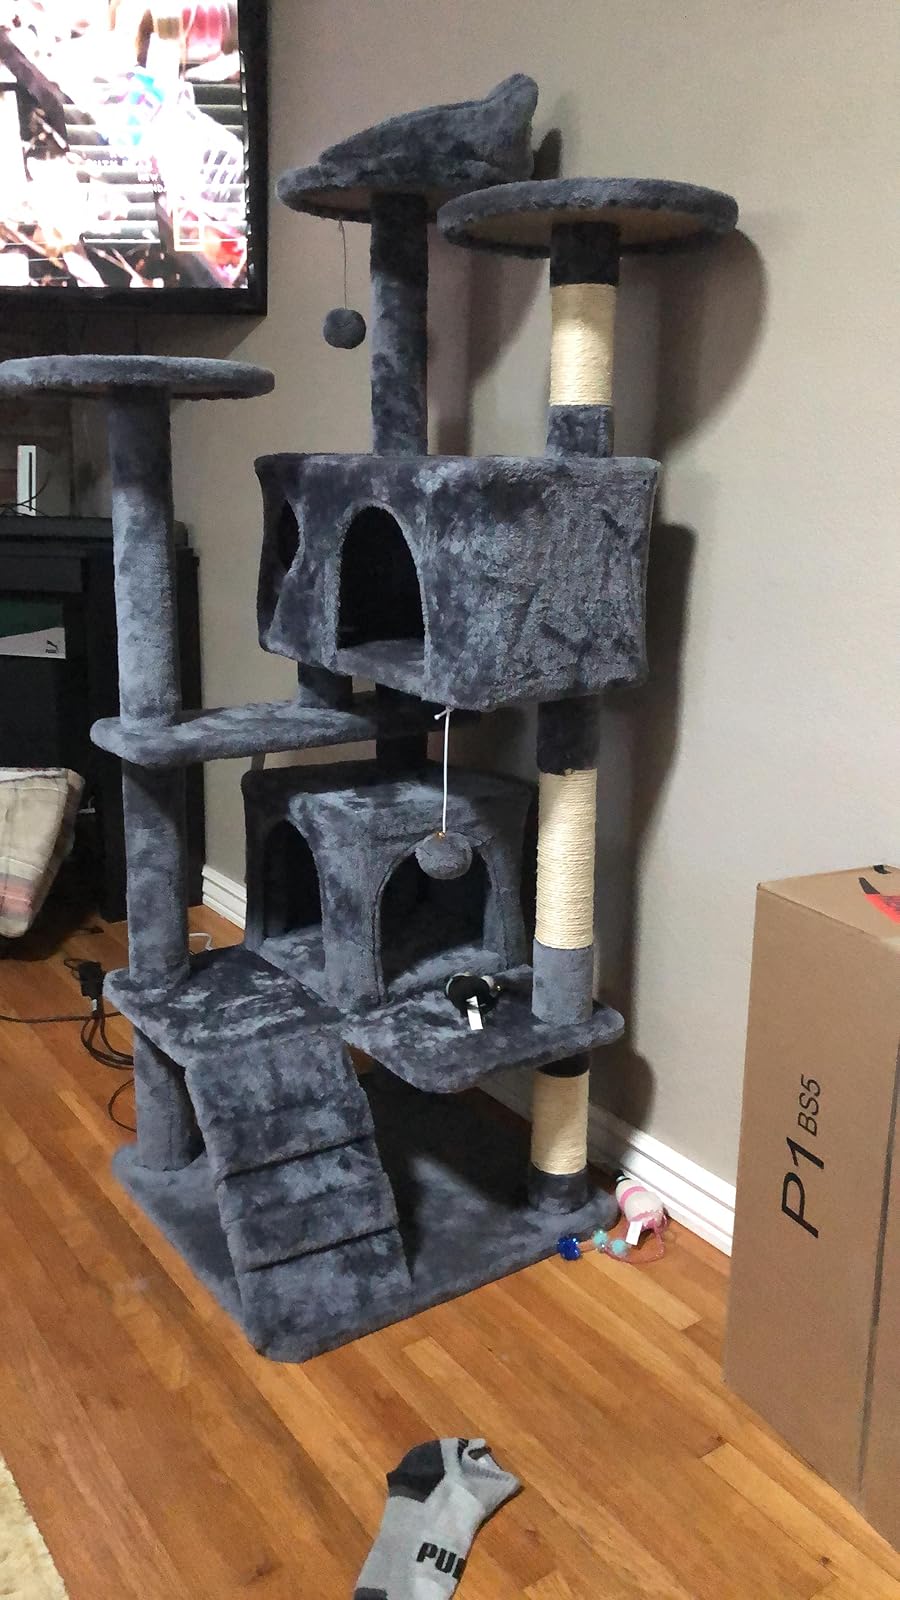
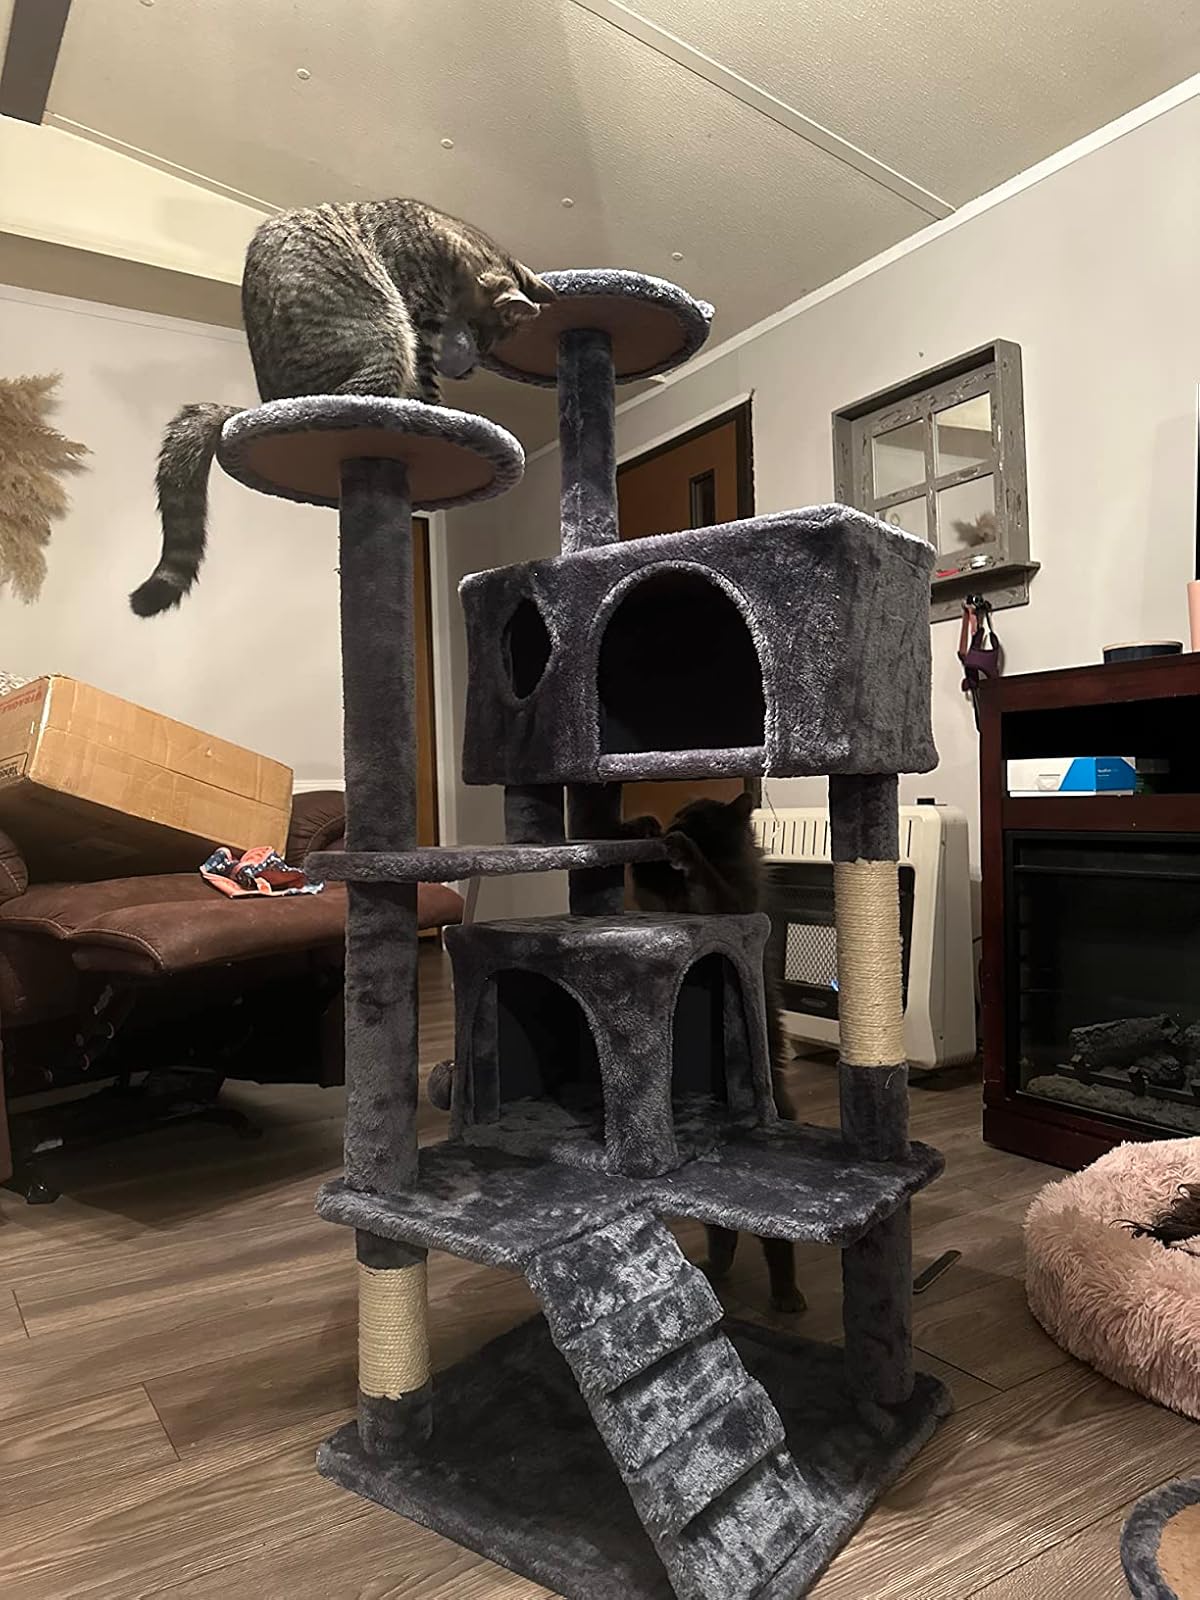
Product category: items_cat tree
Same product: yes